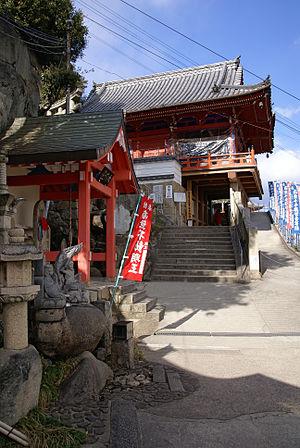
Senkō-ji est un temple historique du Japon situé dans le parc Senko-ji de la ville d'Onomichi, préfecture de Hiroshima.